Joe 90 (band)

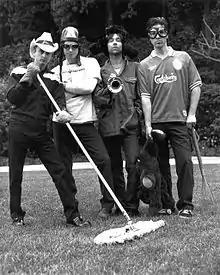

Joe 90 is an alternative rock band, which was formed from the group Gods Child, based in New York City, and was later relocated to Los Angeles. Band members include Chris Seefried, Gary DeRosa, Craig Ruda, and Adam Hamilton.